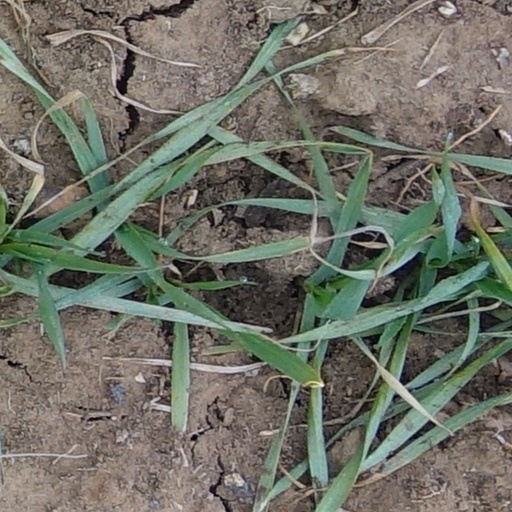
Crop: wheat